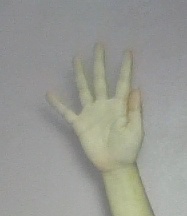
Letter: sheen